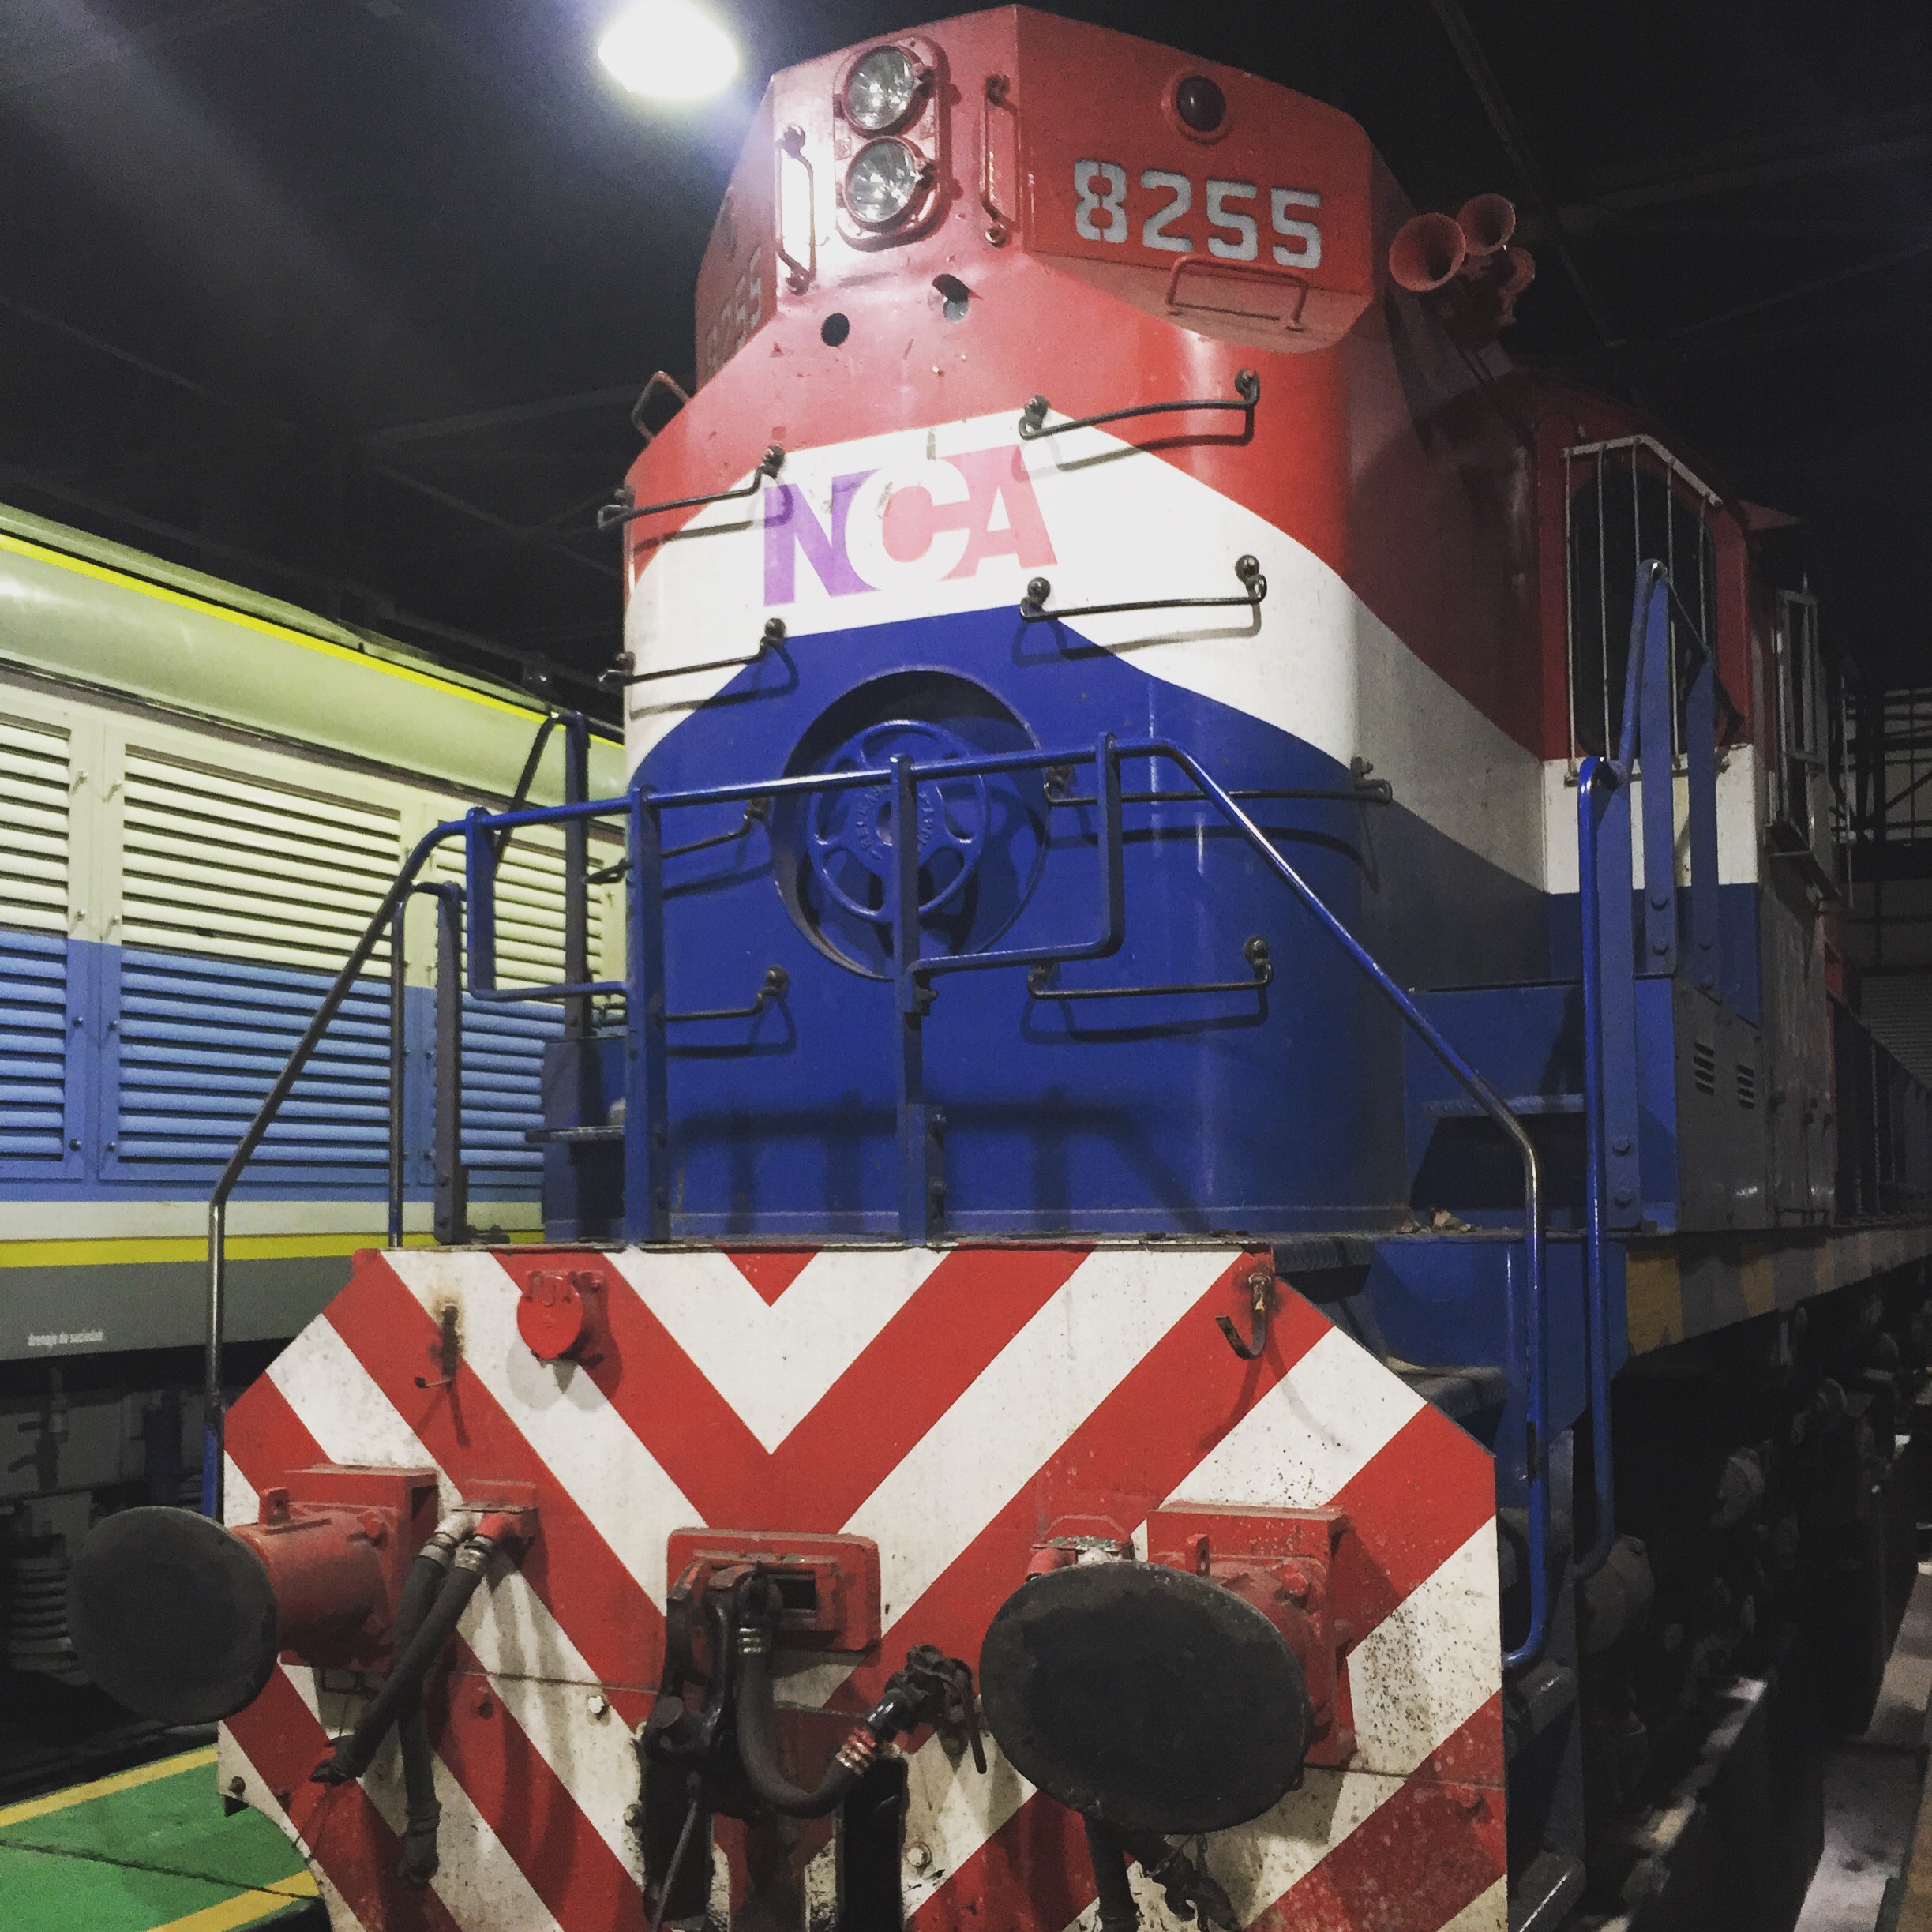
train, transport, vehicle, art, locomotive